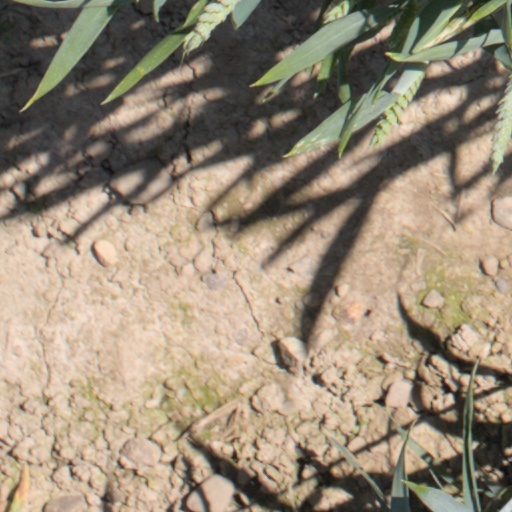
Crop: wheat